P. S. Krøyer's paintings of Marie

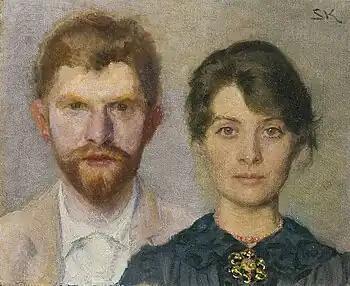

Peder Severin Krøyer painted various portraits of his wife, Marie Krøyer née Triepcke, a fellow Danish artist who was said to be one of the most beautiful women in Copenhagen. Norwegian-born Peder had met and painted Marie in Copenhagen but fell in love with her when they met in Paris in 1889. After a honeymoon in northern Jutland and Italy, the couple settled in Skagen on the northern tip of Jutland in 1891, joining the group of artists that became known as the Skagen Painters.